Yogachara

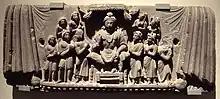
The bodhisattva Maitreya and disciples, a central figure in Yogacara origin myth. Gandhara, 3rd century CE.

One of the earliest texts of the Mahāyāna Yogācāra tradition proper is the "Saṃdhinirmocana Sūtra" ("Unraveling the Profound Intent") which might be as early as the first or second century CE. It includes new theories such as the basis-consciousness ("ālaya-vijñāna"), the doctrine of "vijñapti-mātra" and the "three natures" ("trisvabhāva"). However, these theories were not completely new, as they have predecessors in older theories held by previous Buddhist schools, such as the Sautrāntika theory of seeds ("bīja") and the Sthavira theory of the bhavanga. Philosophically speaking, Richard King notes that Sautrāntikas defended a kind of representationalism, in which the mind only perceives an image (akara) or representation (vijñapti) of an external object (never the object itself). Mahayana Yogācāras adopted a similar model but removed the need for any external object which acts as a cause for the image. As the doctrinal trailblazer of the Yogācāra, the "Saṃdhinirmocana" also introduced the paradigm of the Three Turnings of the Wheel of Dharma, with its own teachings being placed into the final and definitive teaching (which supersedes those of the Prajñaparamita sutras).